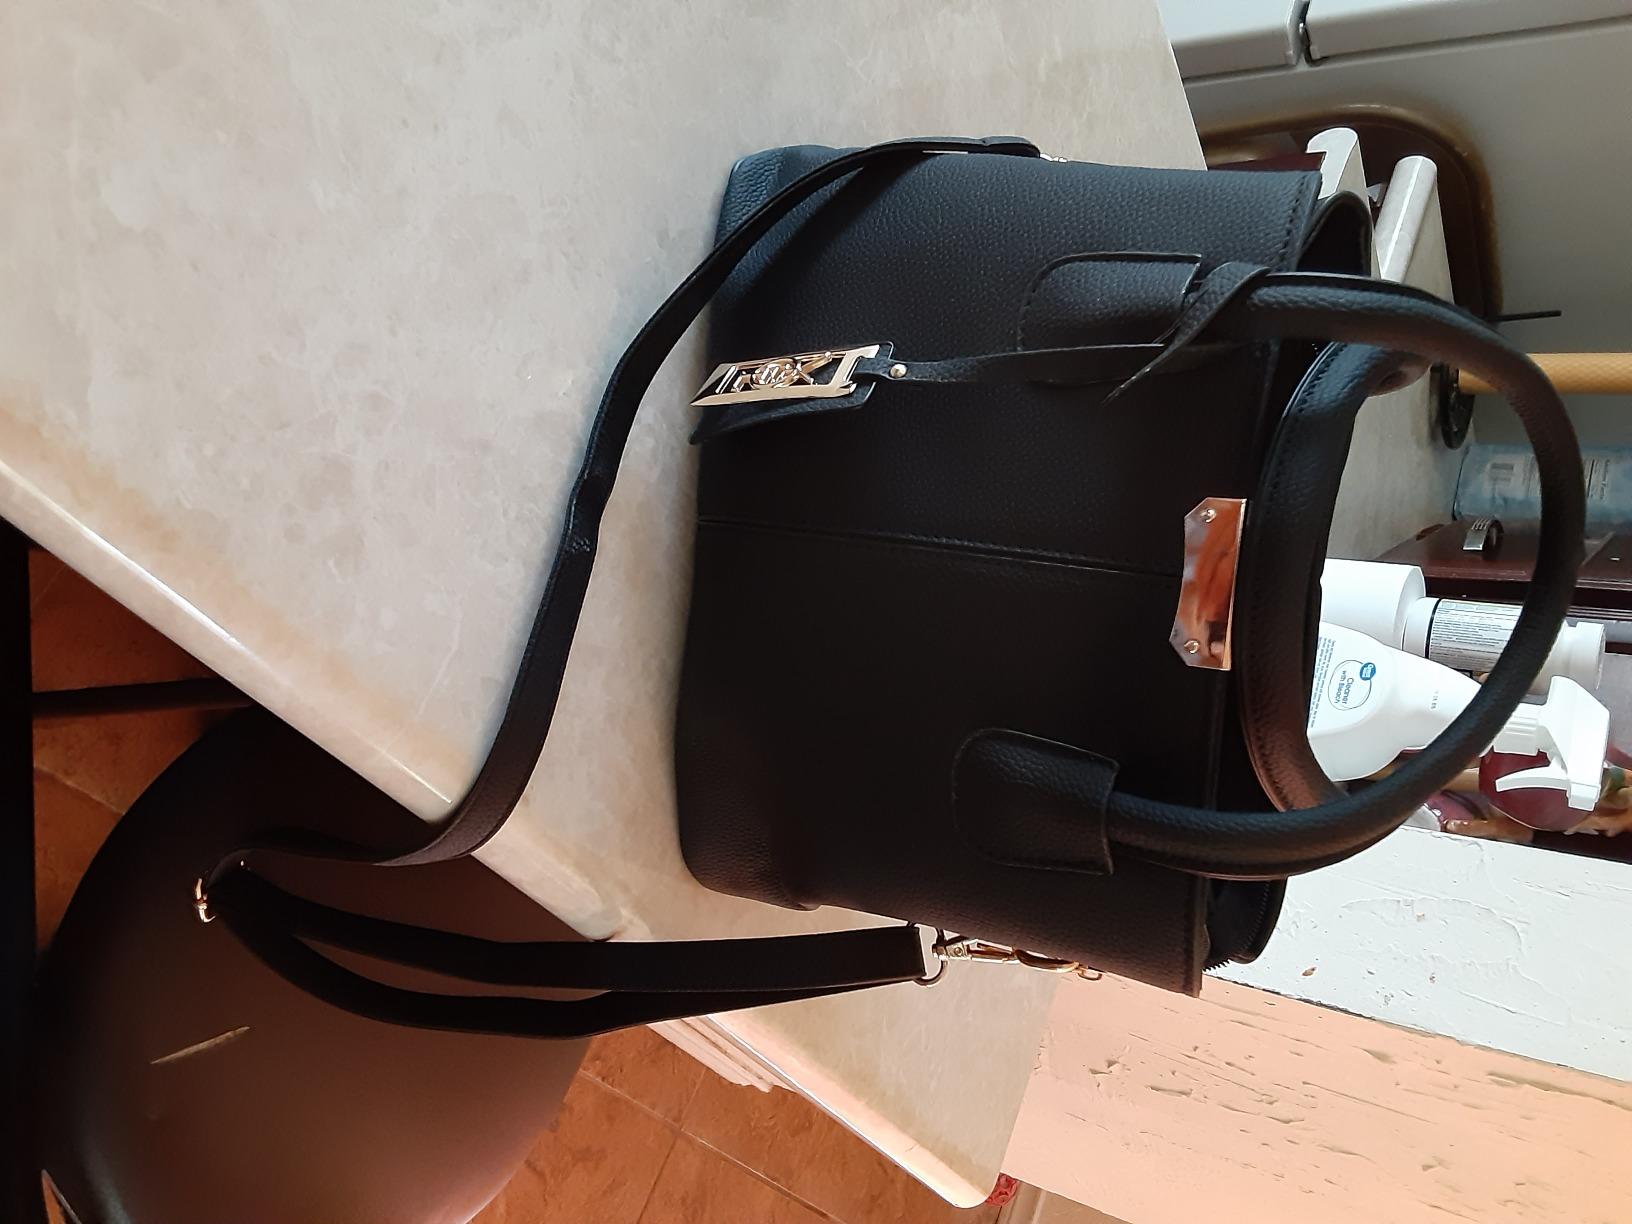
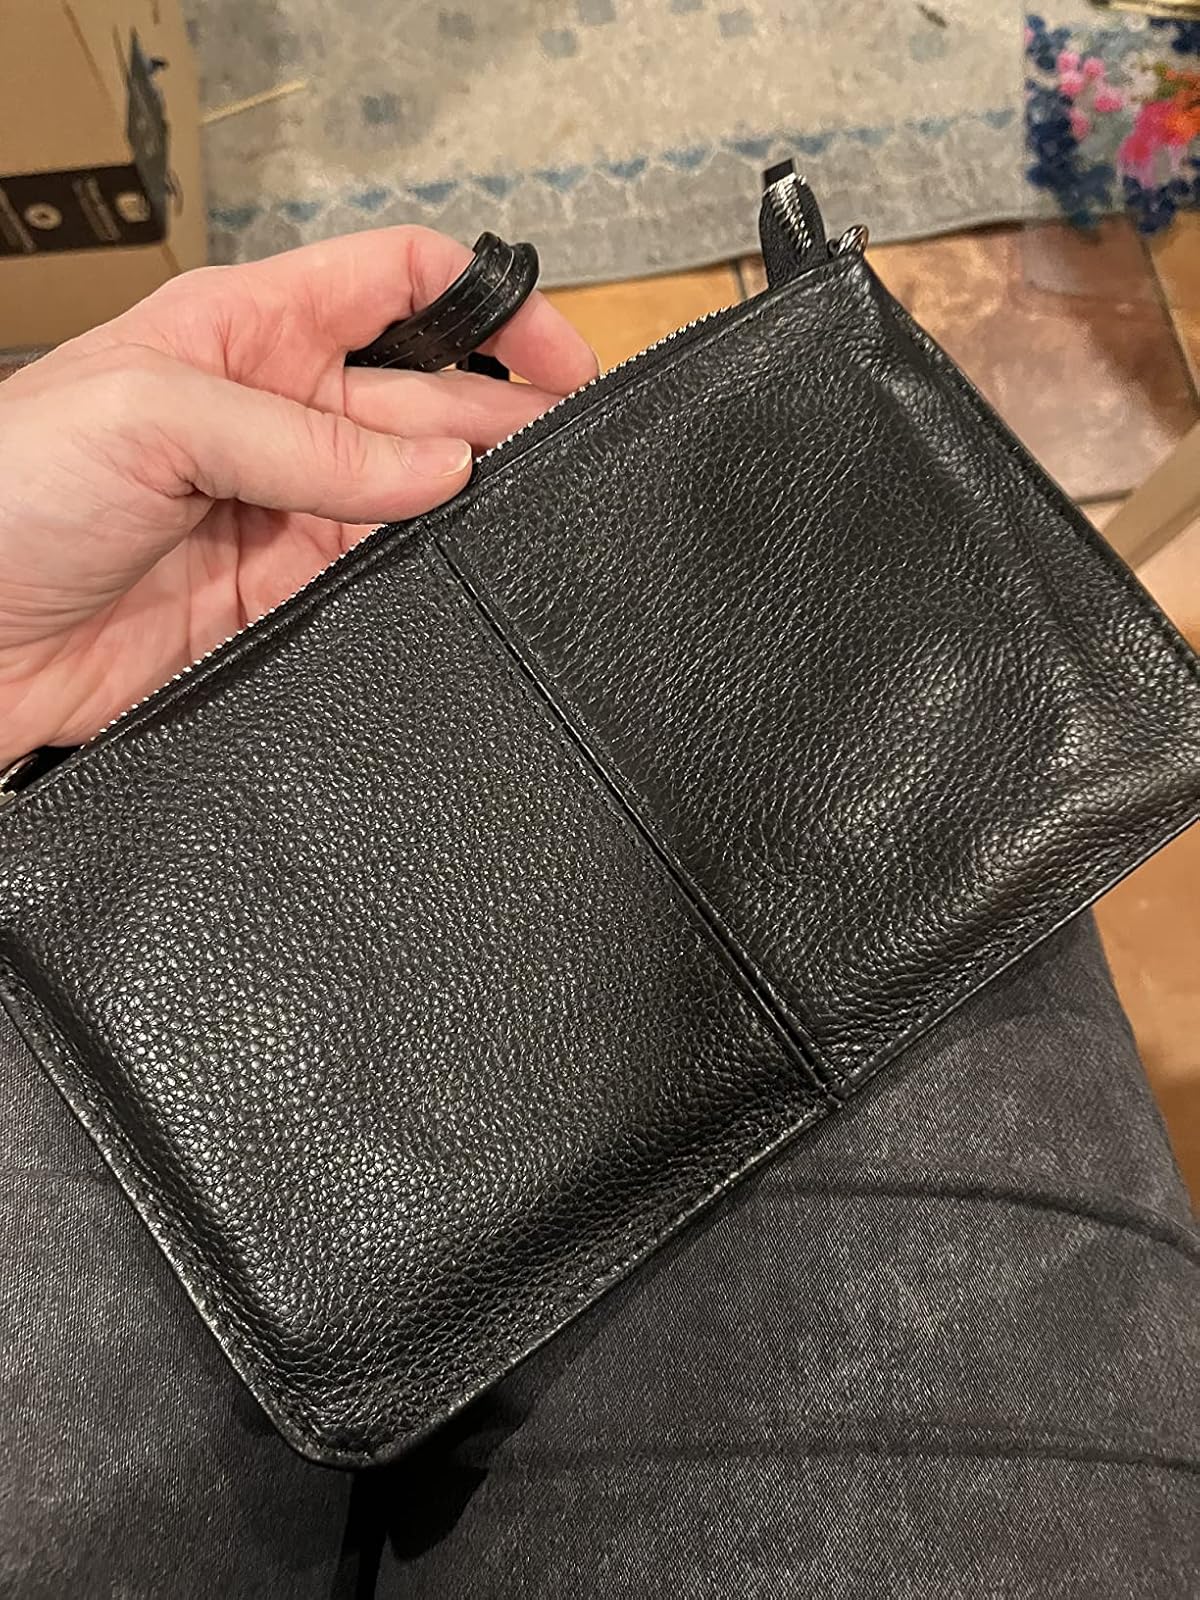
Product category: accessories_handbag
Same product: no